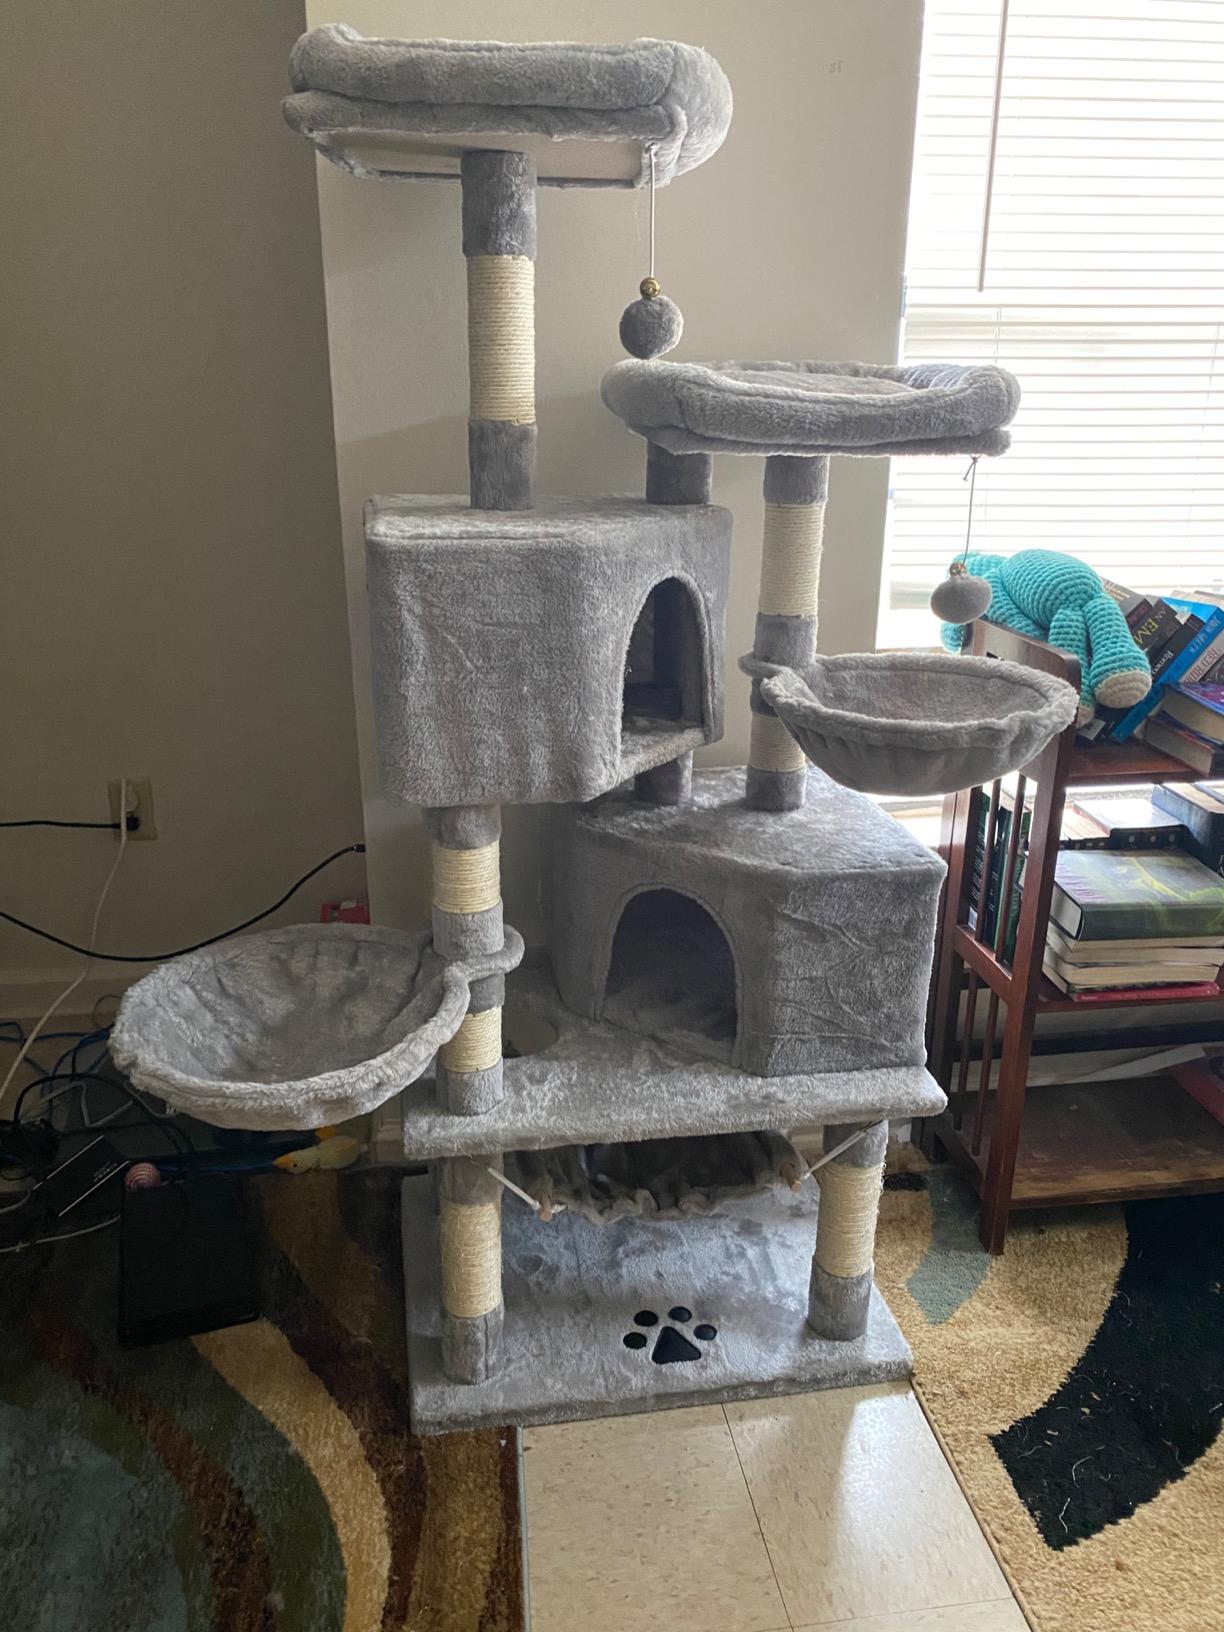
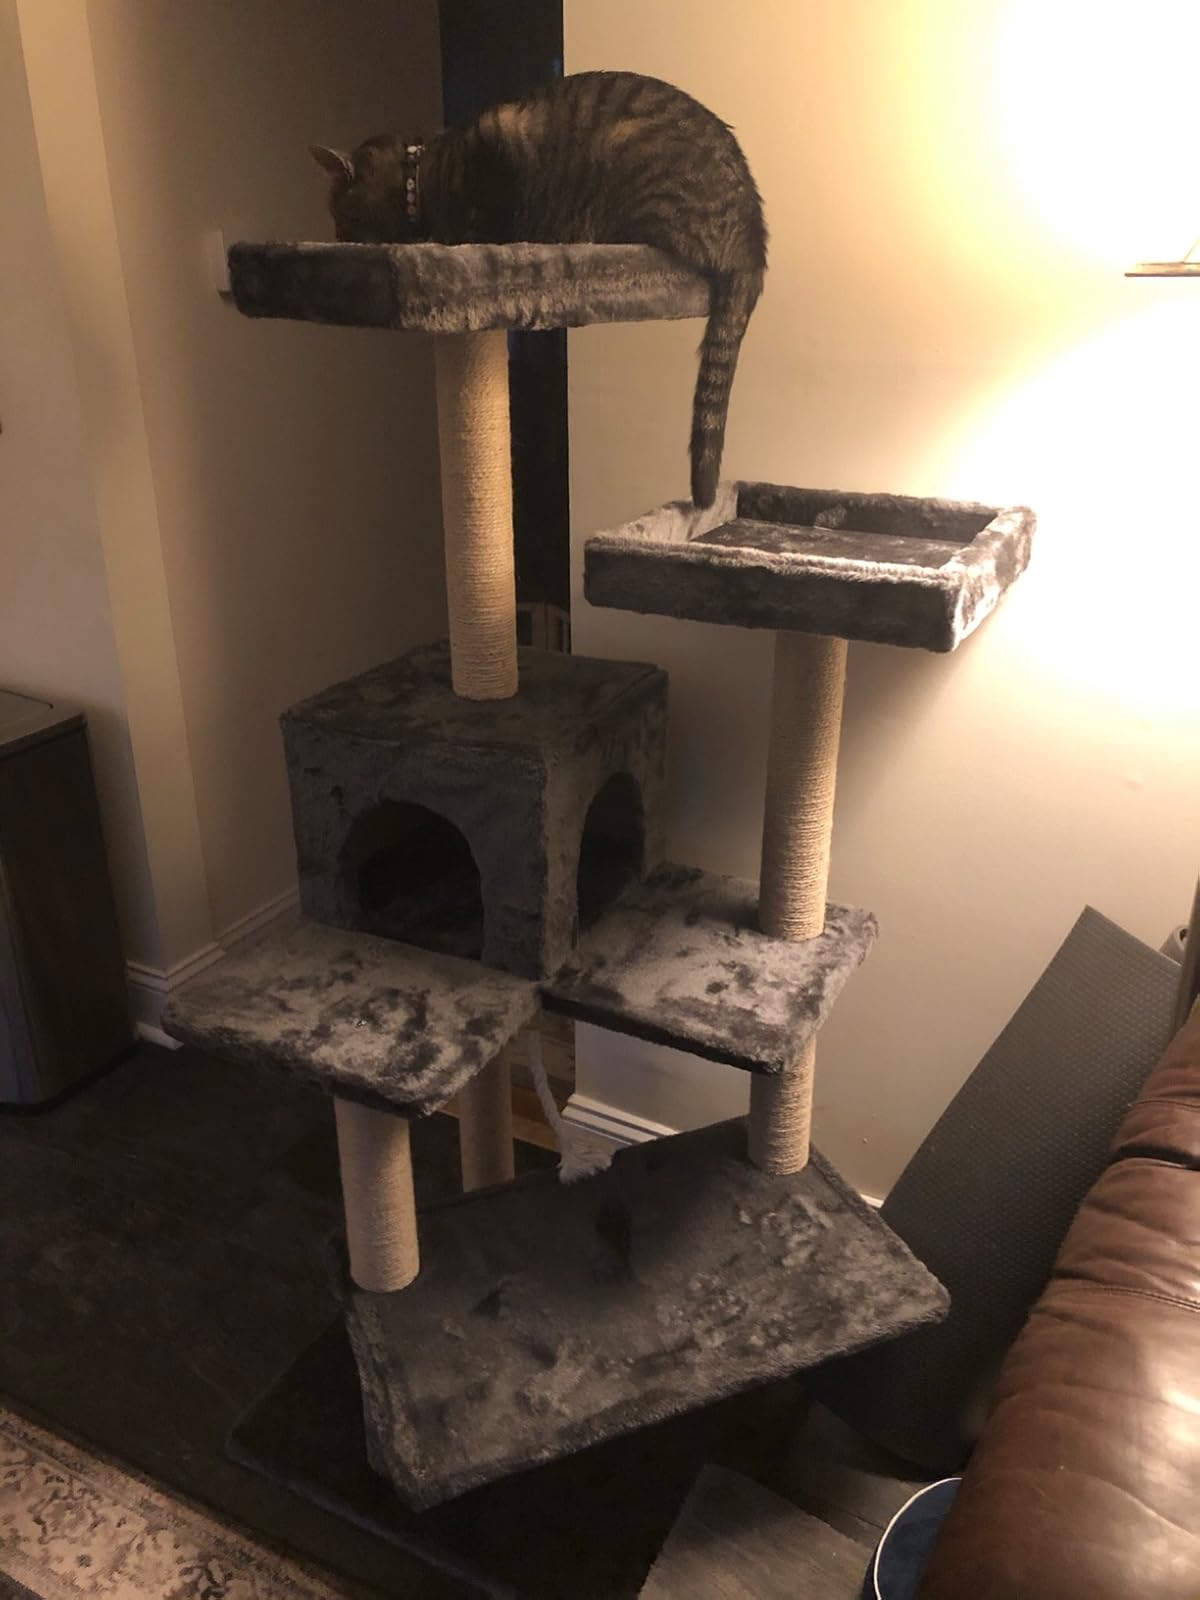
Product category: items_cat tree
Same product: no